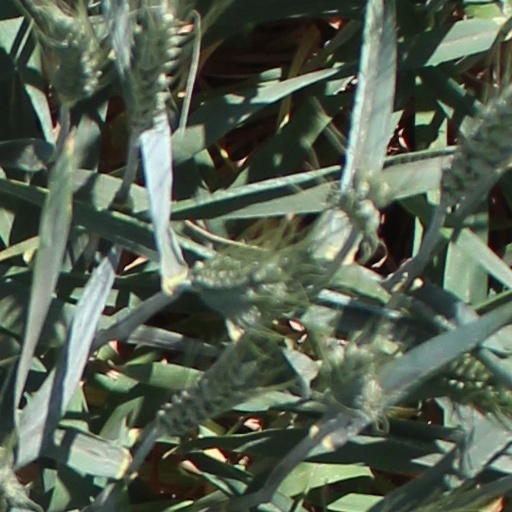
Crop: wheat